History of Jerusalem

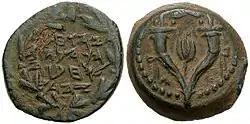
Prutah of John Hyrcanus (134 to 104 BCE) with the ancient Hebrew inscription ""Yehochanan Kohen Gadol Chaver Hayehudim"" ("Yehochanan the High Priest, "Chaver" of the Jews")

As a result of the Maccabean Revolt, Jerusalem became the capital of the autonomous and eventually independent Hasmonean state which lasted for over a century. After Judas' death, his brothers Jonathan Apphus and Simon Thassi were successful in creating and consolidating the state. They were succeeded by John Hyrcanus, Simon's son, who won independence, enlarged Judea's borders, and began minting coins. Hasmonean Judea became a kingdom and continued to expand under his sons kings Aristobulus I and subsequently Alexander Jannaeus. When his widow Salome Alexandra died in 67 BCE her sons Hyrcanus II and Aristobulus II fought among themselves over who would succeed her. In order to resolve their dispute, the parties involved turned to Roman general Pompey, who paved the way for a Roman takeover of Judea.